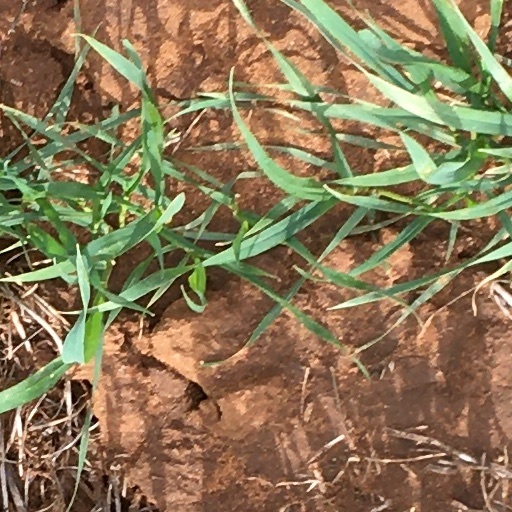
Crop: wheat